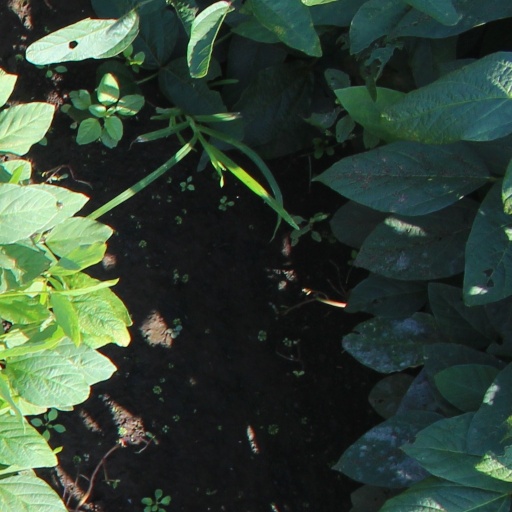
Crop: soybean